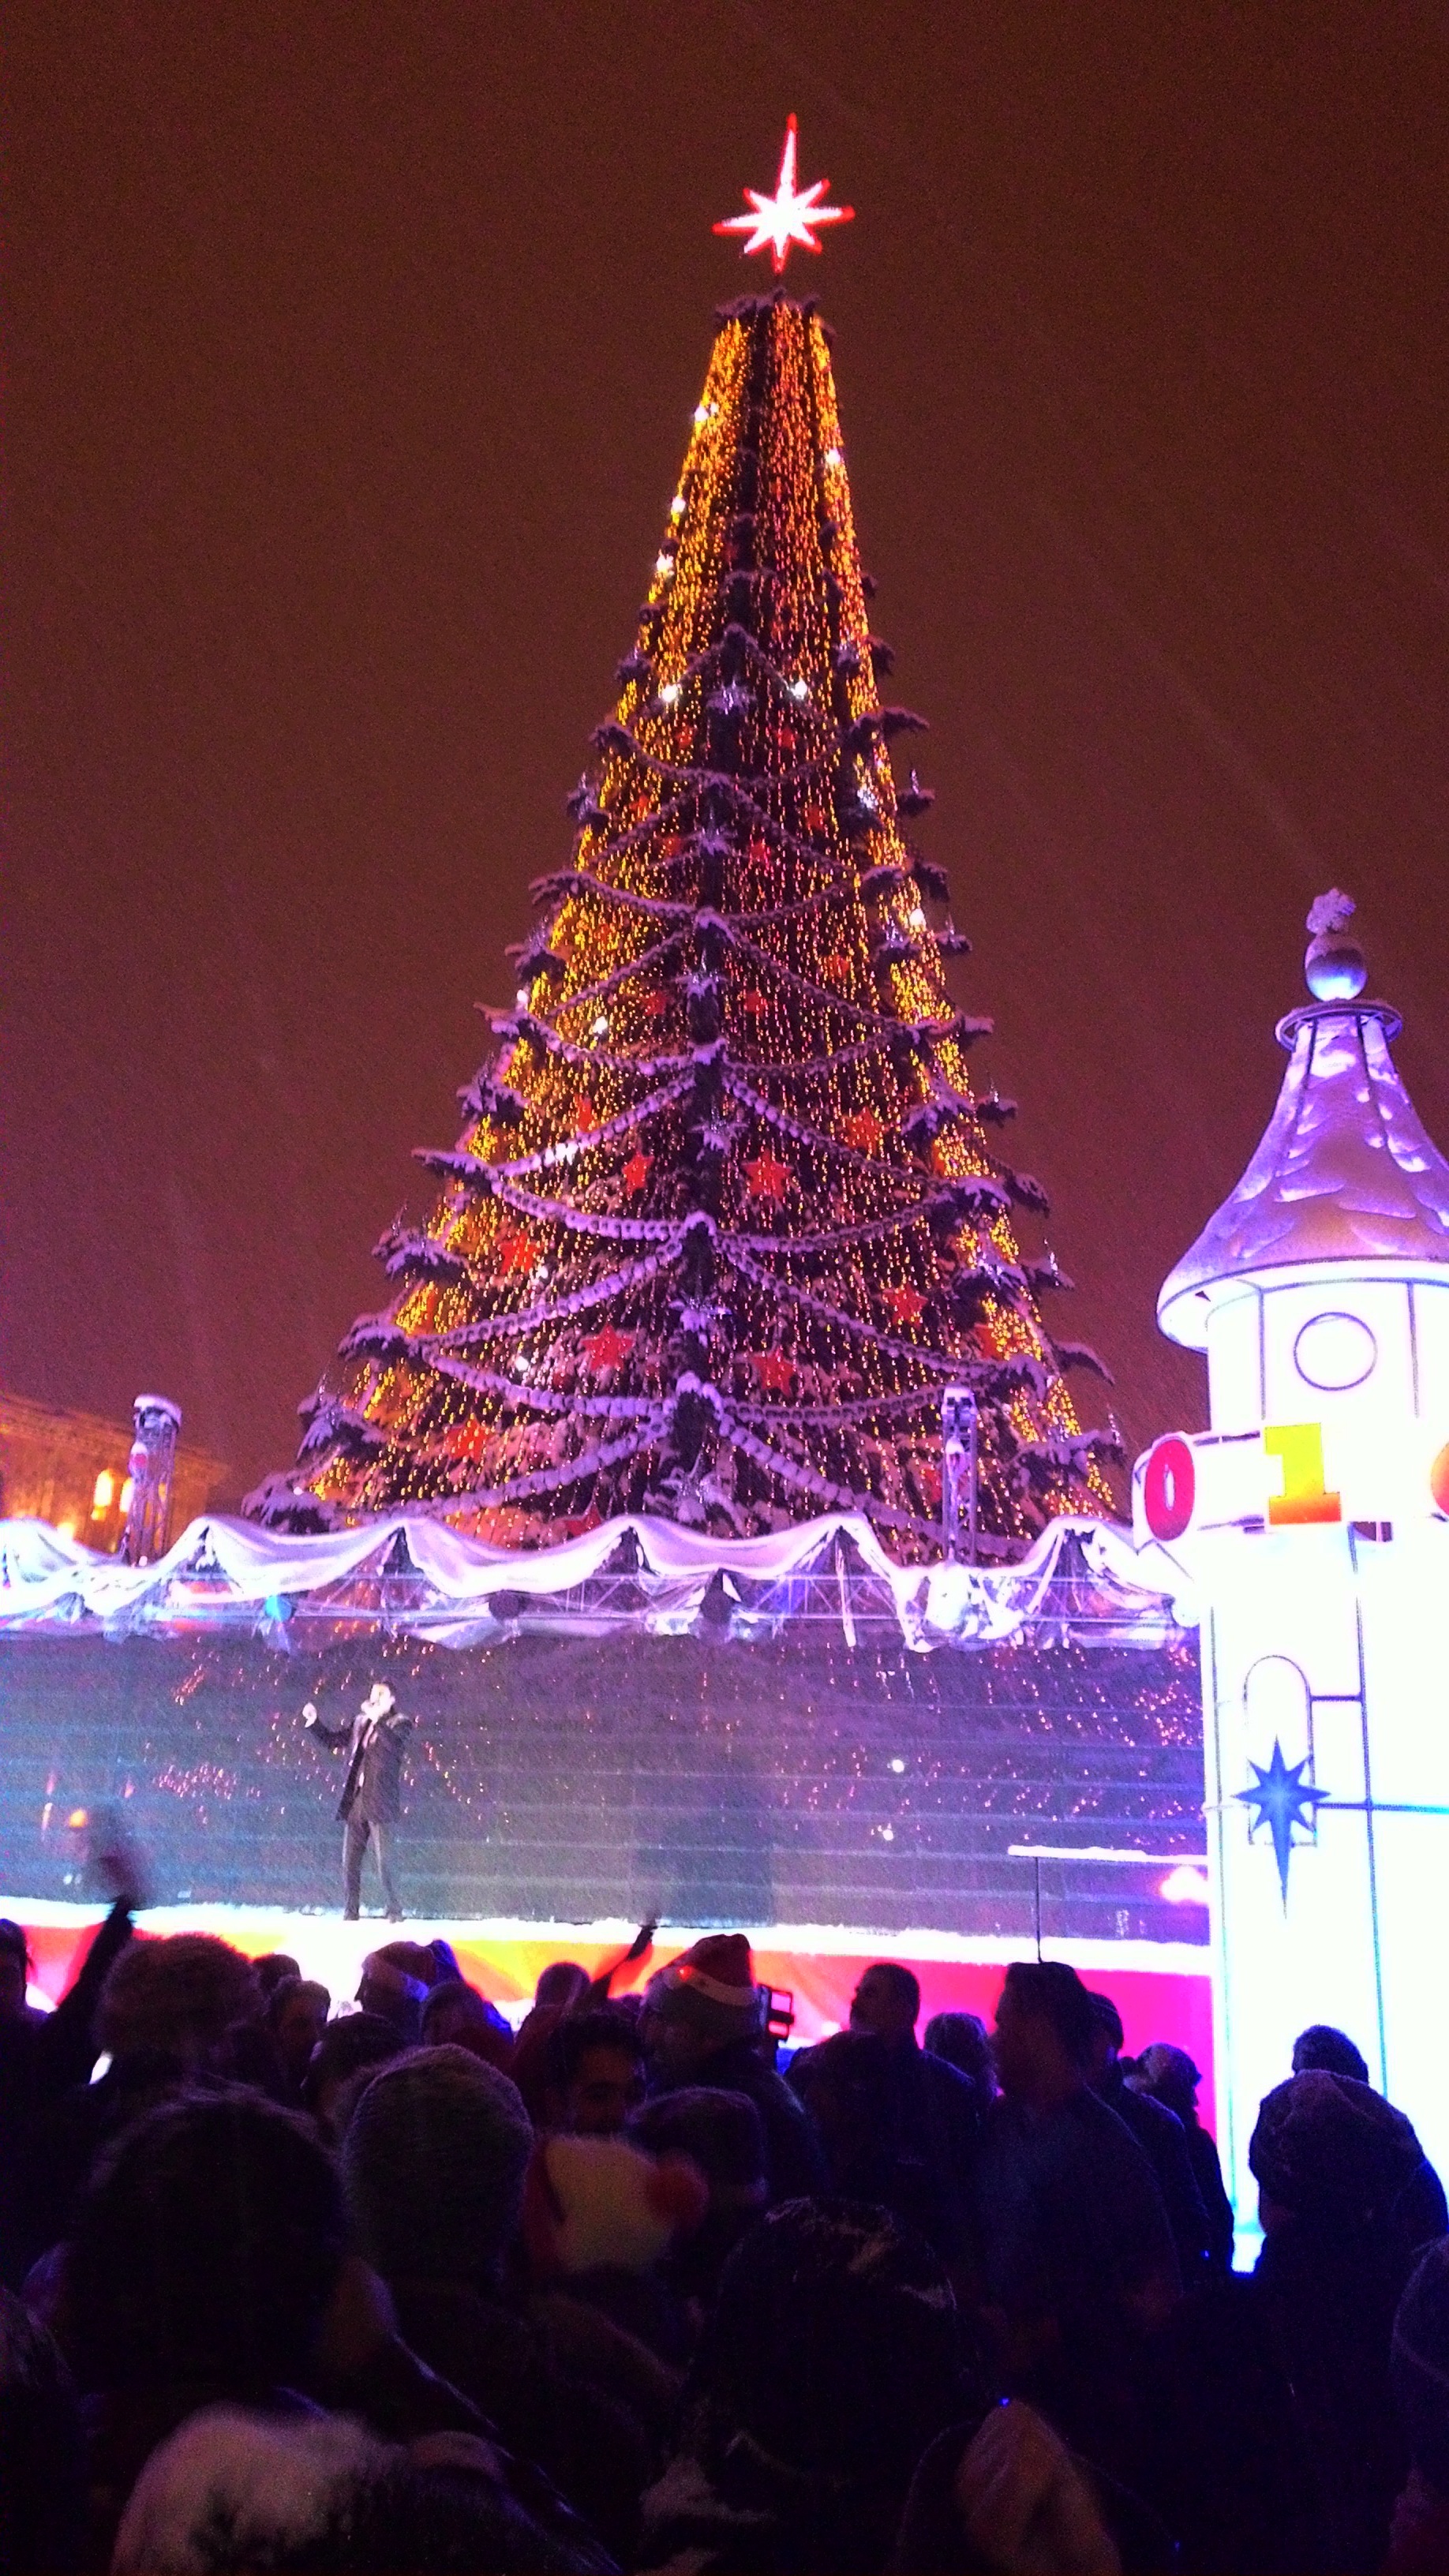
christmas, christmas tree, christmas decoration, event, christmas lights